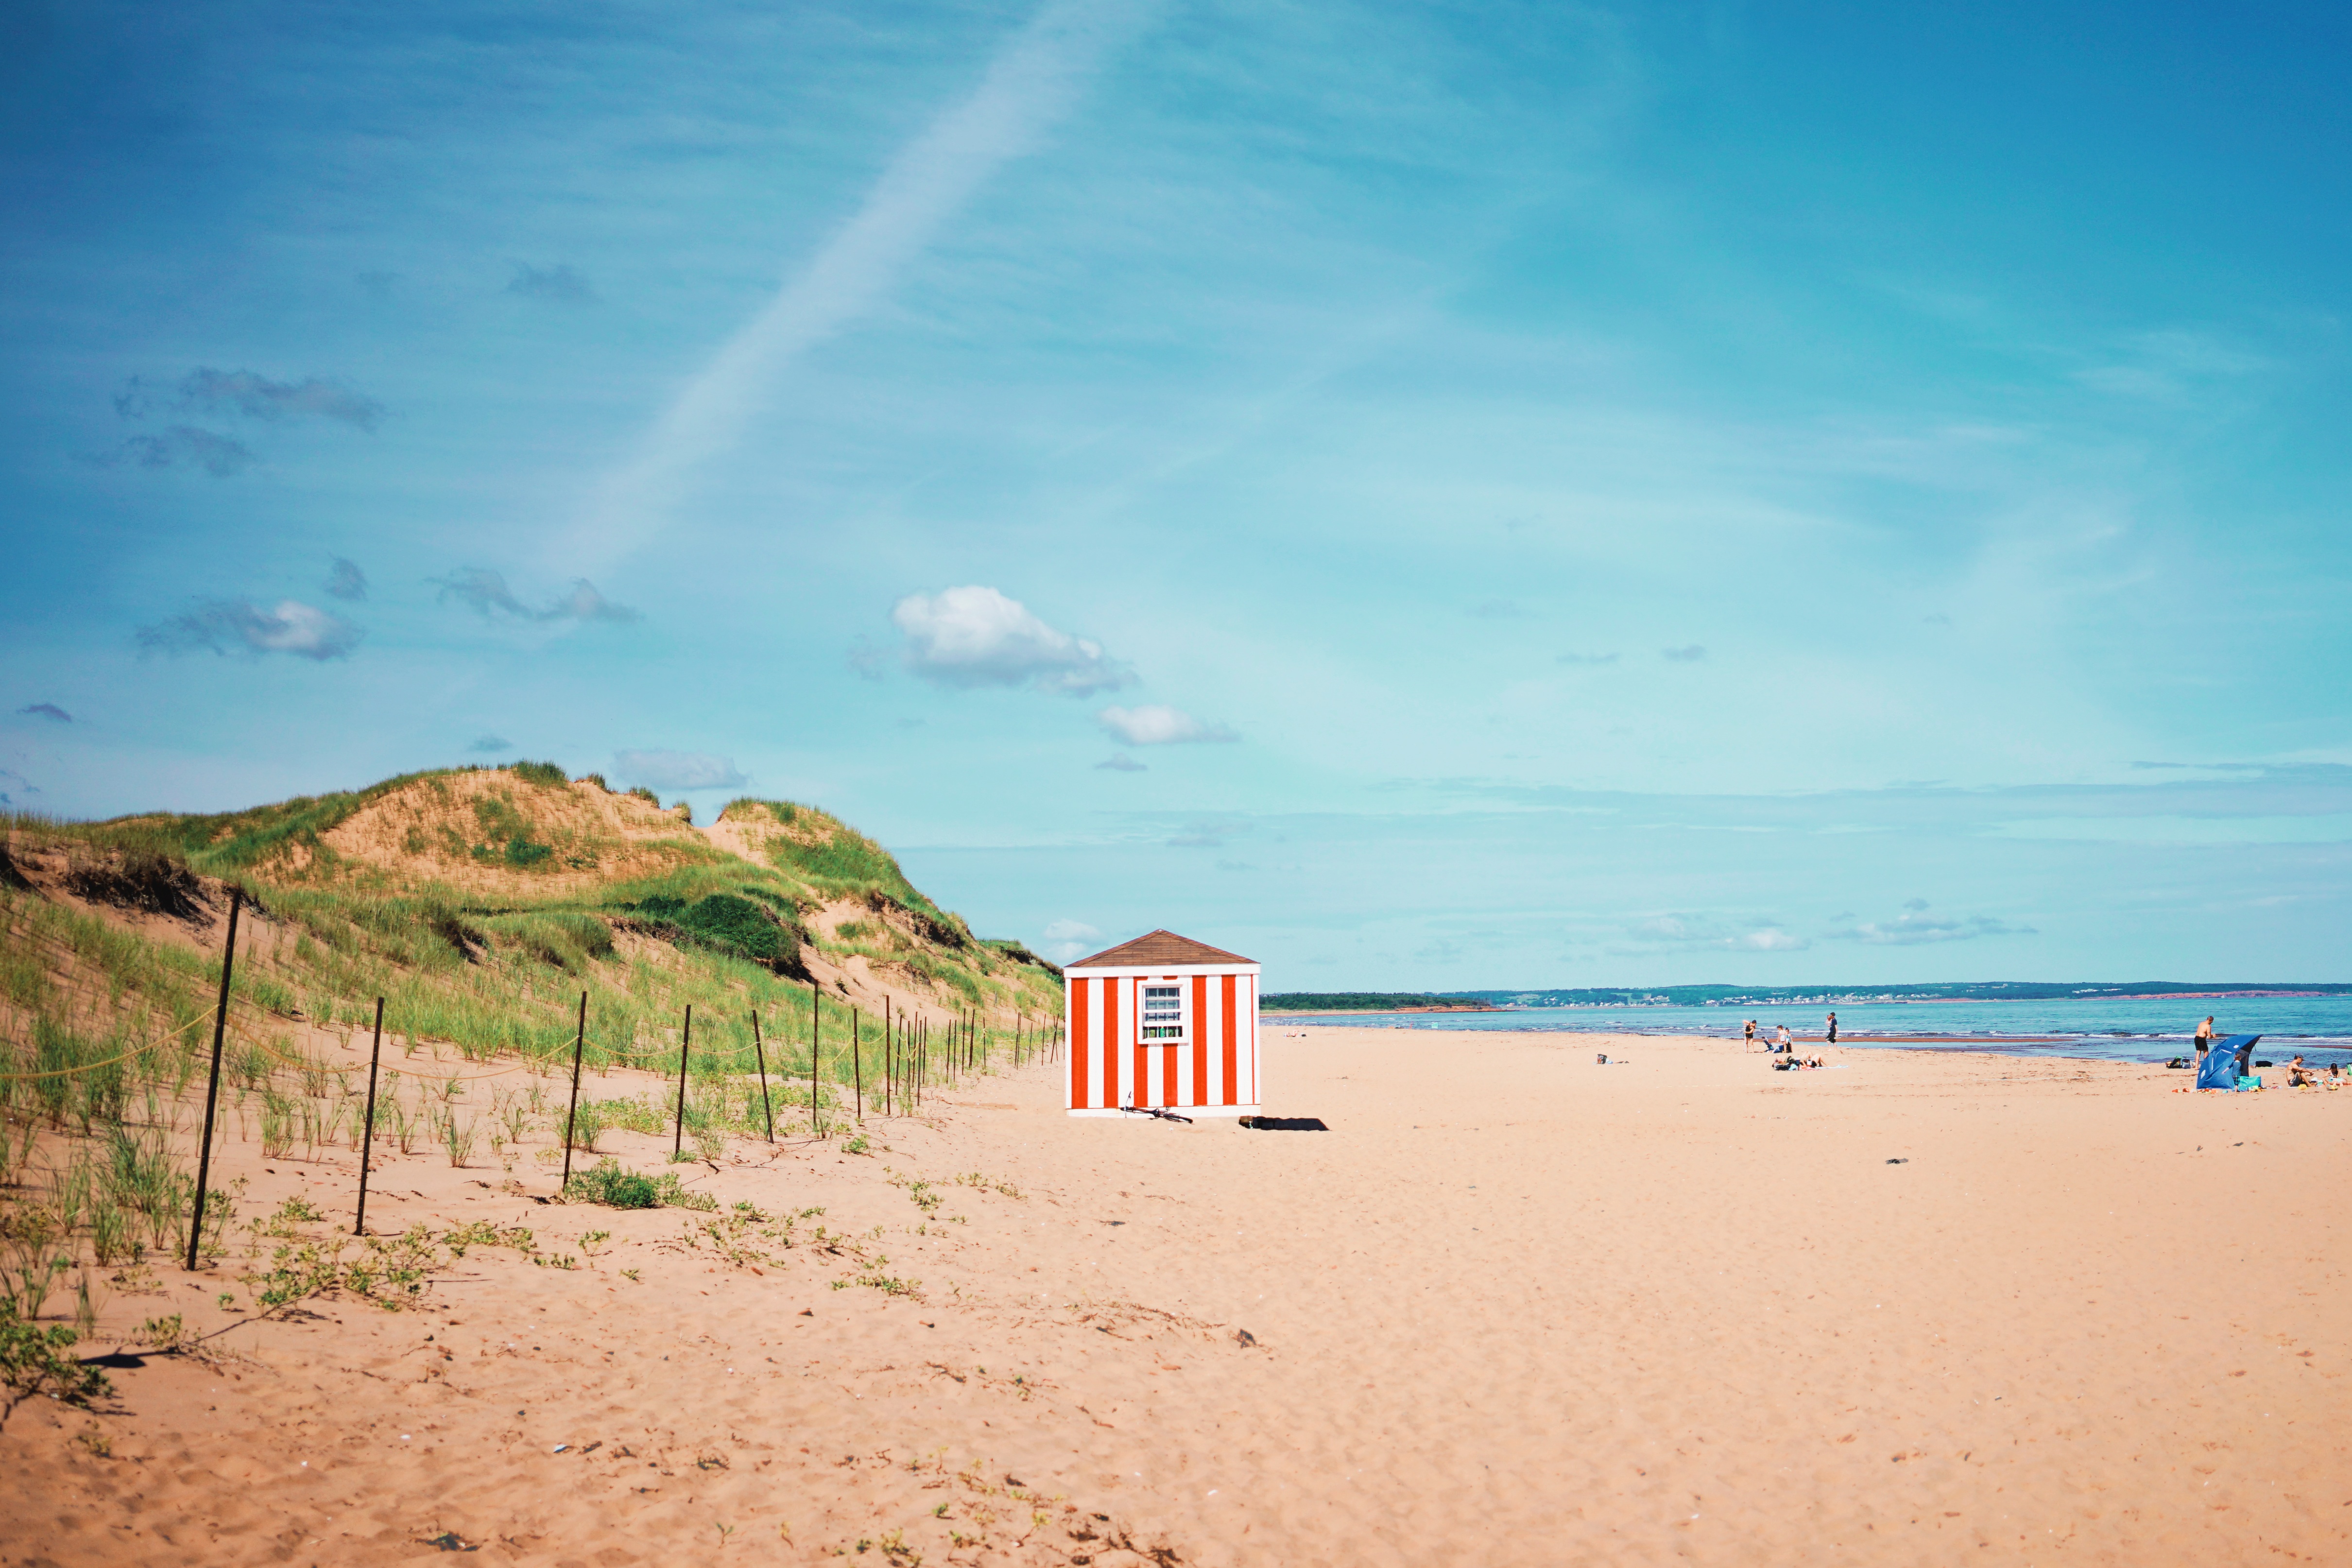
beach, landscape, sea, coast, sand, ocean, horizon, cloud, sky, shore, vacation, material, body of water, habitat, cape, landform, natural environment